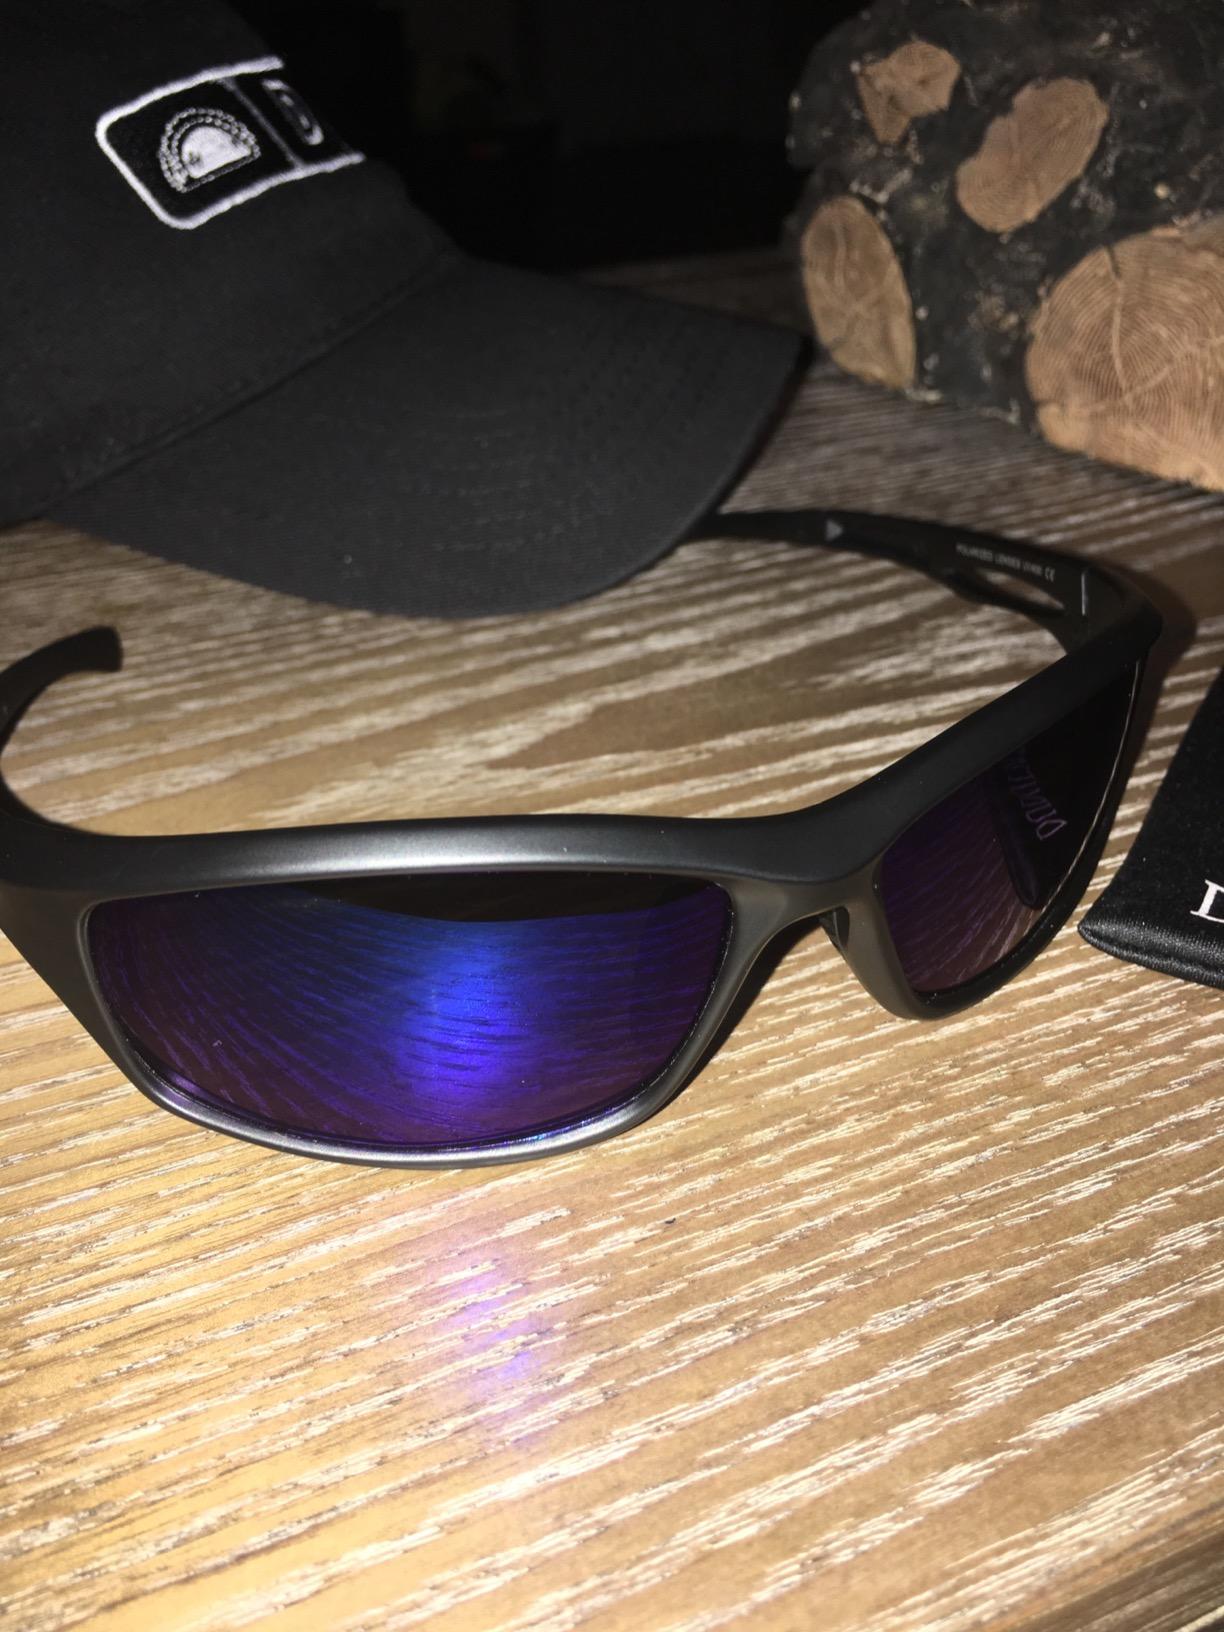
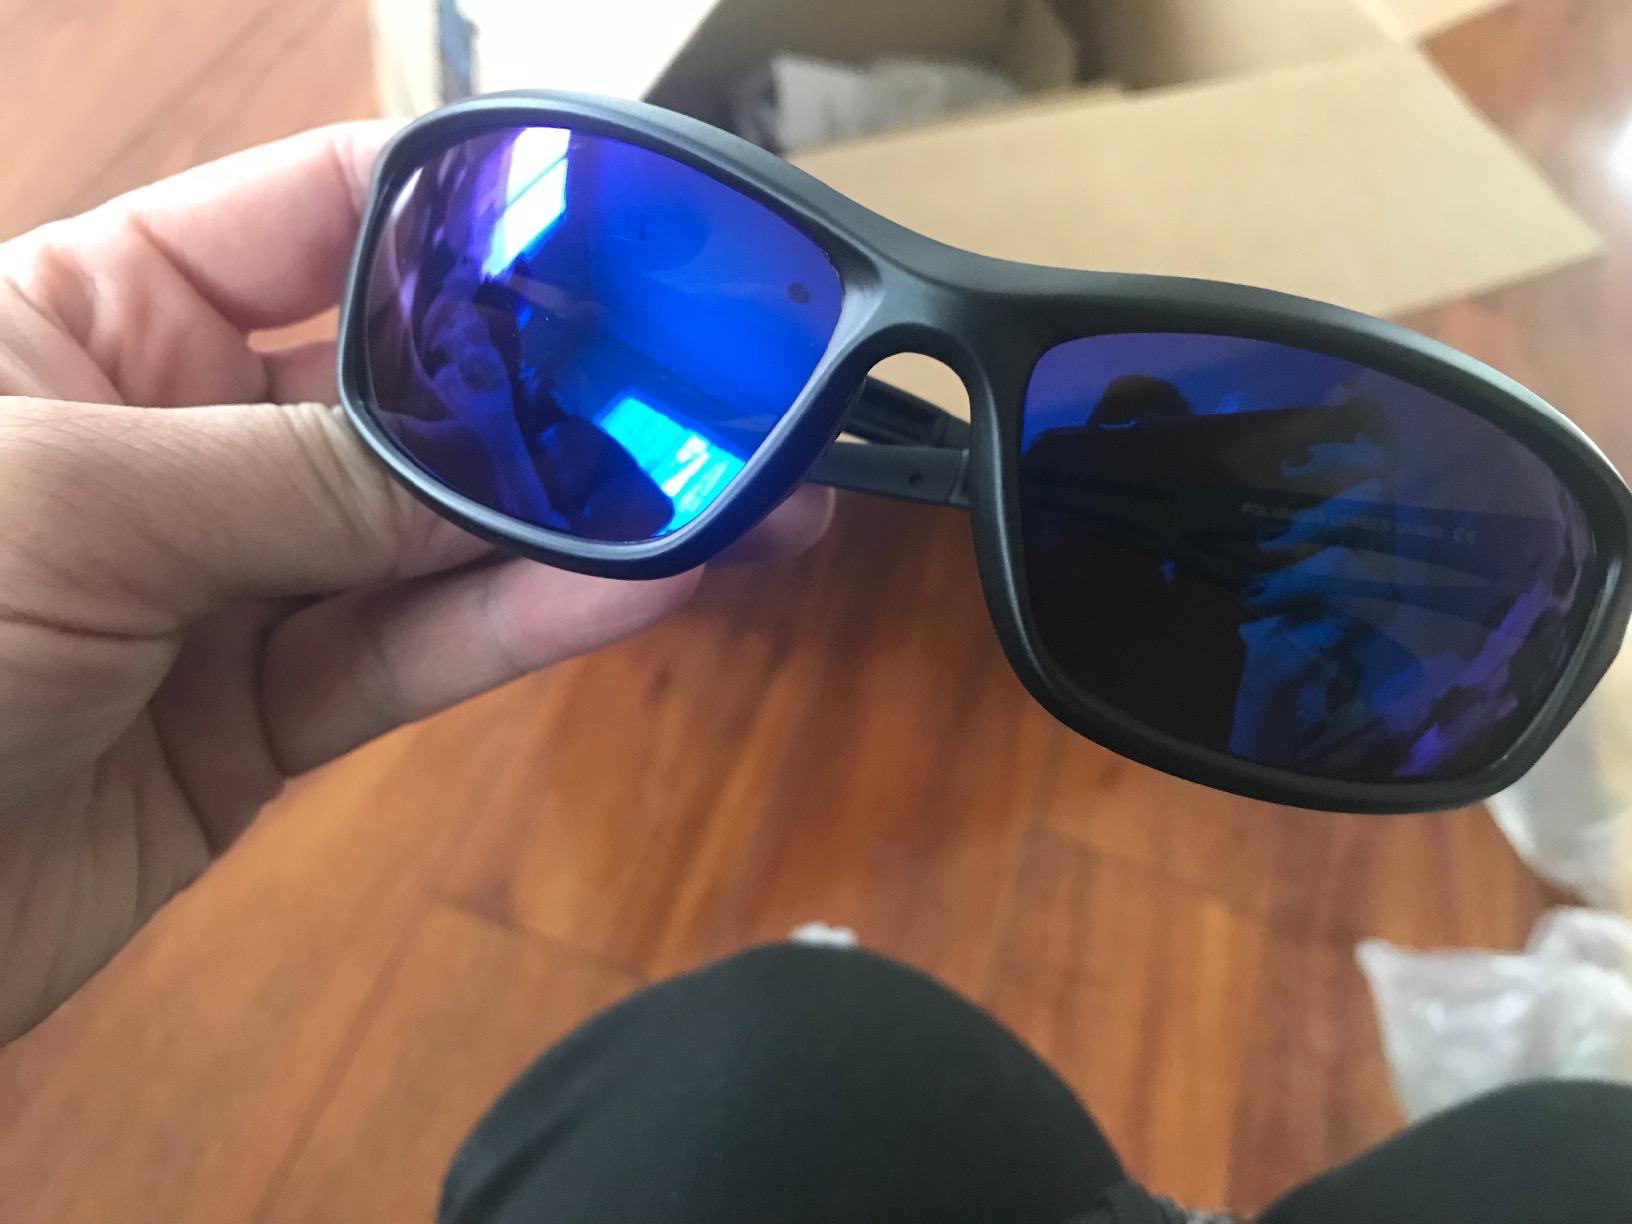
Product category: accessories_sunglasses
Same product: yes